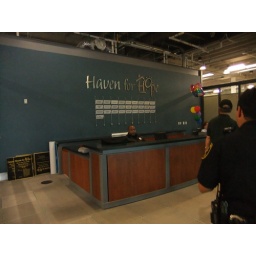
Staff are available in the lobby of the Transformational Services building to direct resident to the appropriate office or classroom.